Francesco Compagna

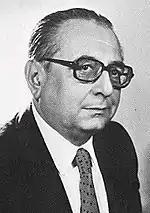
Francesco Compagna

Francesco Compagna (Naples, 31 July 1921 – Capri, 24 July 1982) was an Italian politician, journalist and academic.